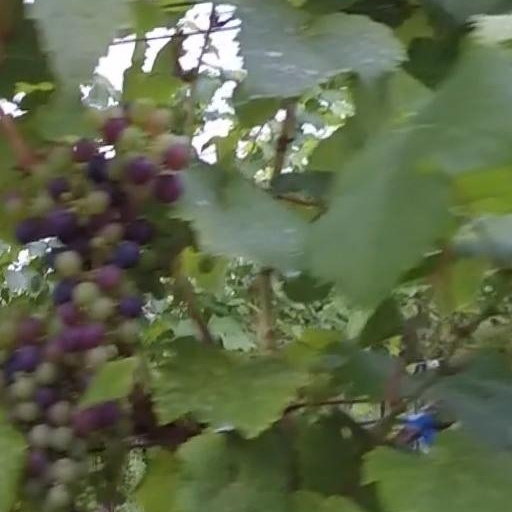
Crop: grape